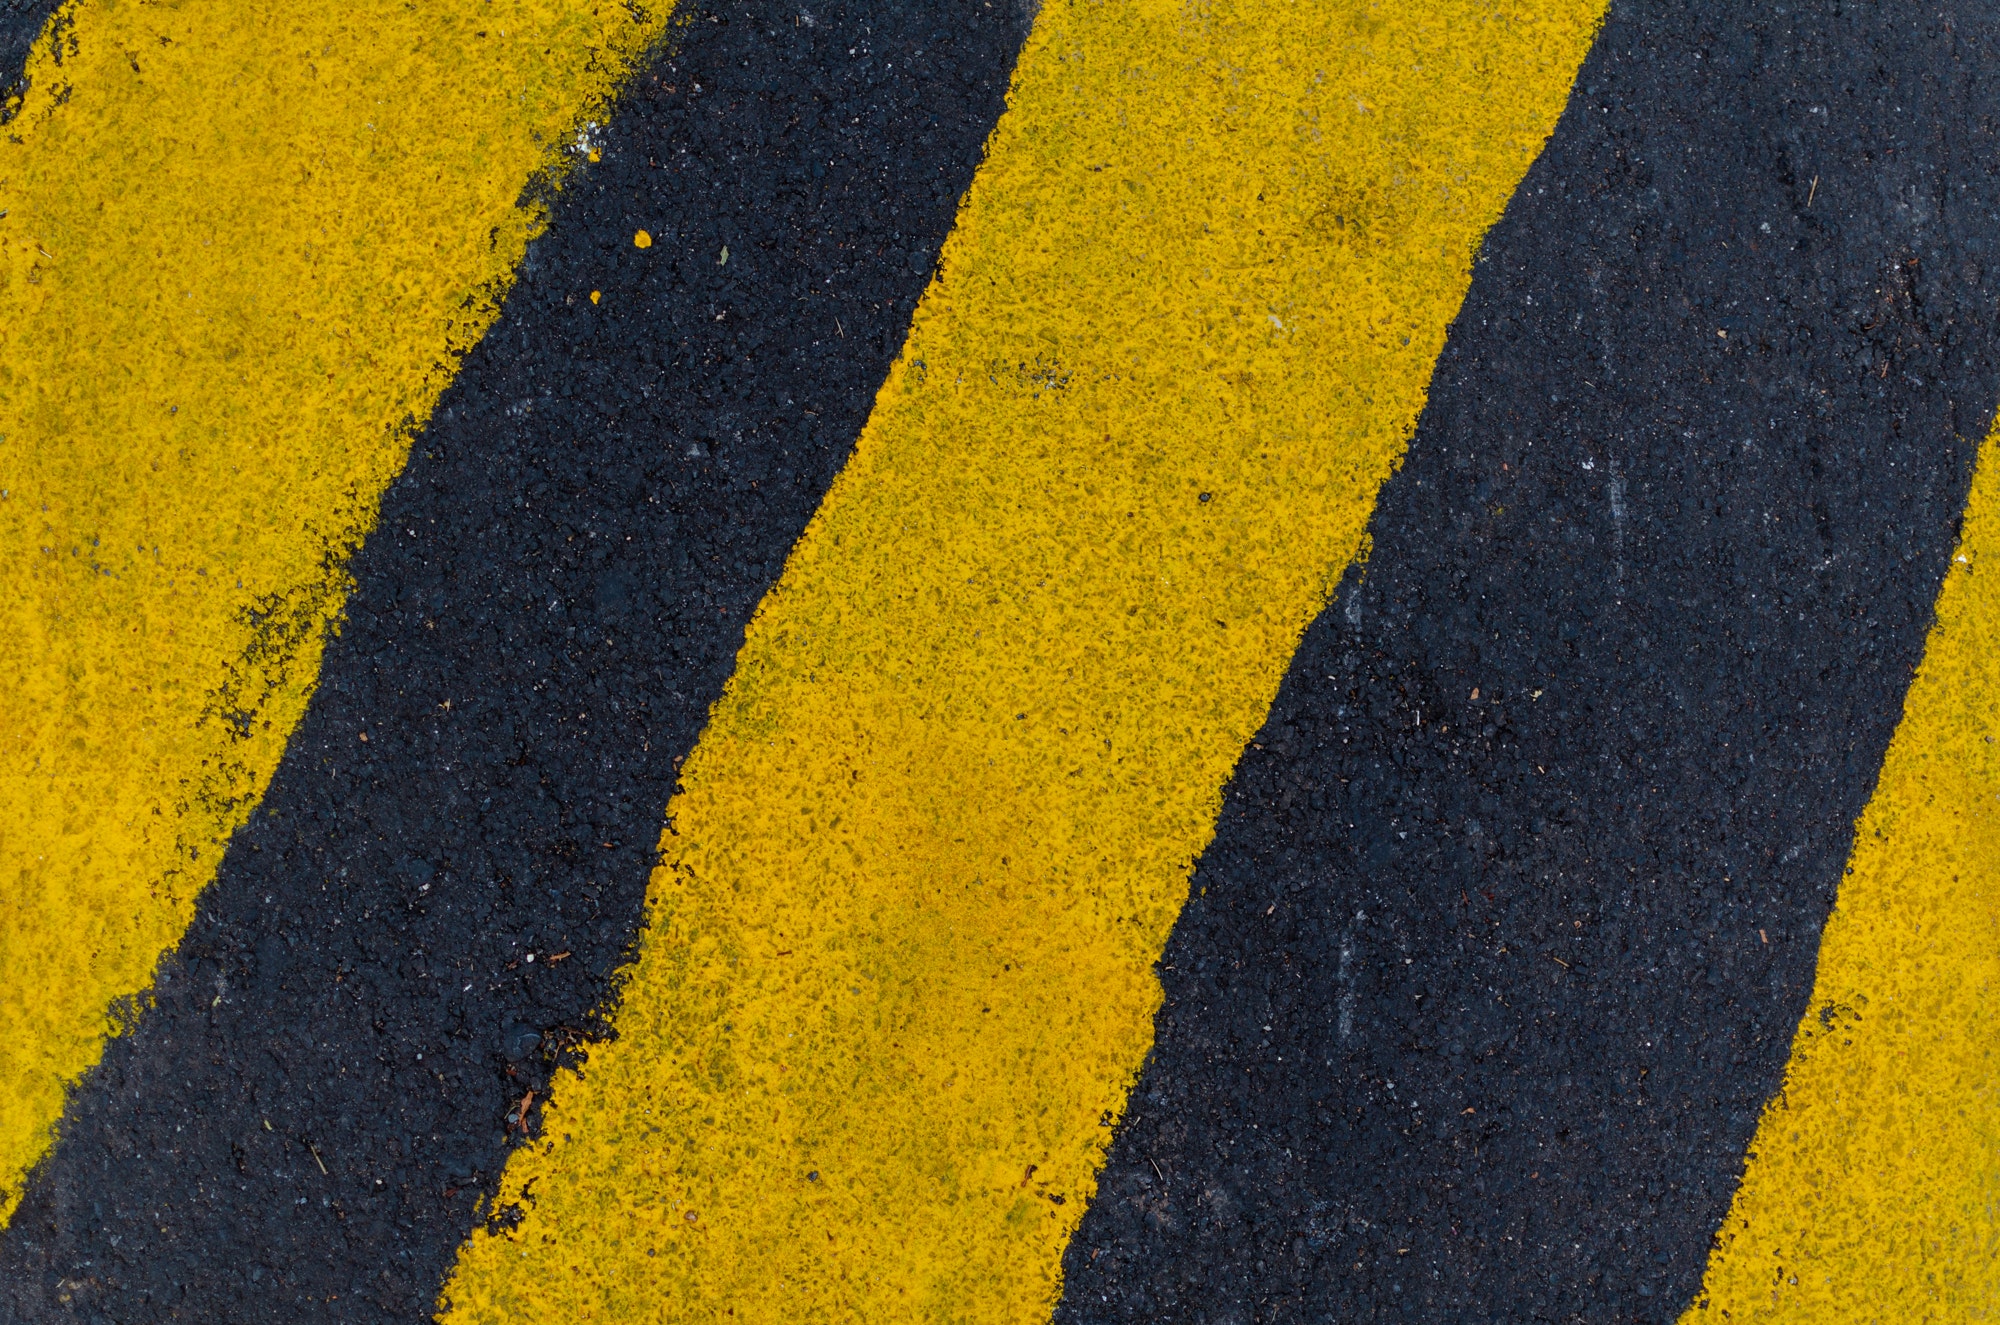
blue, asphalt, yellow, black, red, road surface, line, shadow, sky, angle, grass, pattern, tar